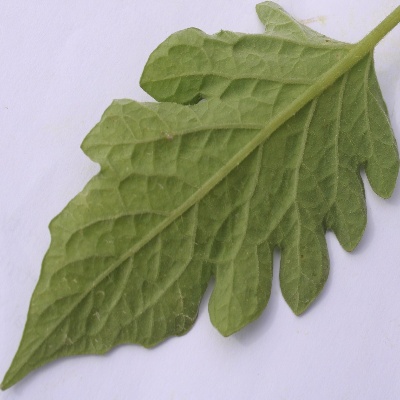
Crop: Tomato
Condition: healthy